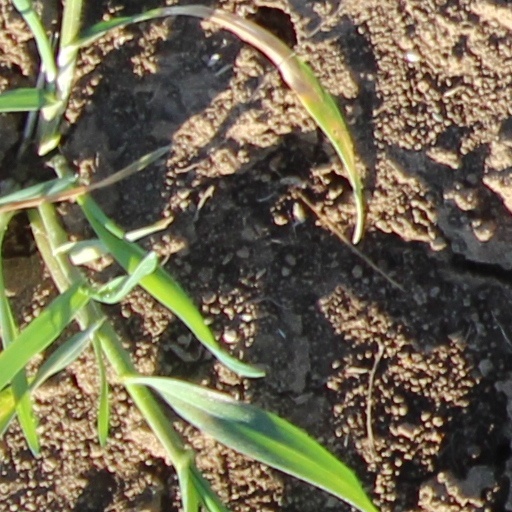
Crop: wheat